Arnsberg

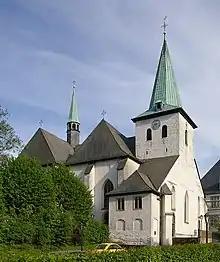
Propsteikirche

Arnsberg is a town in the Hochsauerland county, in the German state of North Rhine-Westphalia. It is the location of the Regierungsbezirk Arnsberg administration and one of the three local administration offices of the Hochsauerlandkreis district.